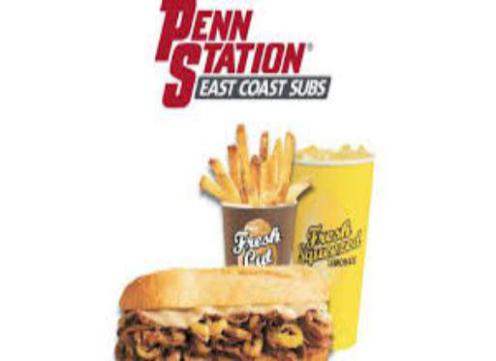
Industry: Food